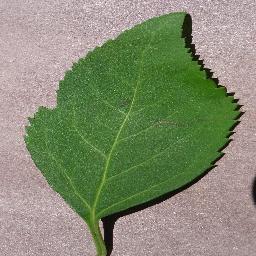
Label: Cherry___healthy